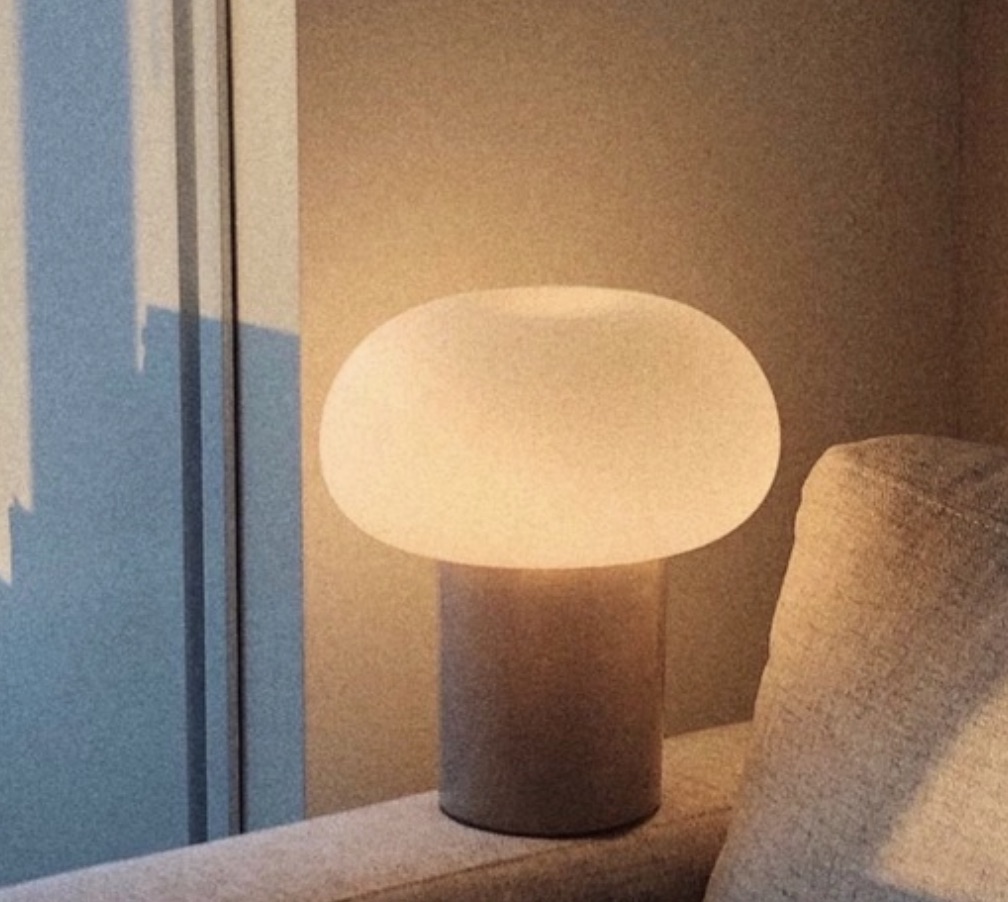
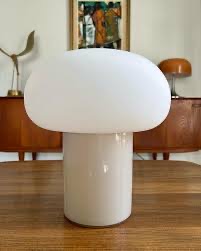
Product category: misc
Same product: yes